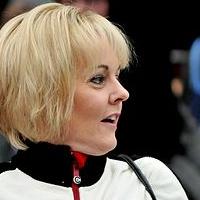
Age: 44